Chorrillo Formation

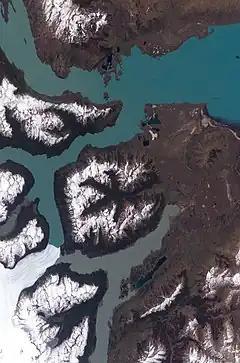
Satellite image of the Chorrillo Formation site (in the middle on the right). In the bottom left is the Perito Moreno Glacier.

The Chorrillo Formation, also named as Chorillo Formation, is a Maastrichtian (Late Cretaceous Epoch, 72.1–66 million years ago) geologic formation in southern Patagonia, Argentina. The formation is more than thick and underlies the Calafate Formation and rests on top of the La Irene Formation.